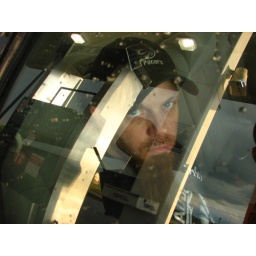
Doug being a creep in the back of Kate's car after eating waffles.